NTU Centre for Contemporary Art Singapore

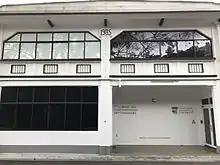
NTU CCA Singapore's research centre and main office at Block 6 Lock Road, Gillman Barracks.

Initially named as the Centre for Contemporary Arts (CCA) in October 2013, it became operational more than a year after Gillman Barracks officially launched on 15 September 2012. The centre consisted of four buildings: the exhibition hall at Block 43 Malan Road, artist studios at Block 38 and 37 Malan Road, and the research centre and main office at Block 6 Lock Road. In 2014, the artist residency programme was announced, with its inaugural batch of residents consisting of Singaporeans Charles Lim, Ana Prvacki and Lee Wen, as well as Sam Durant, Tiffany Chung, Mona Vatamanu and Florin Tudor.